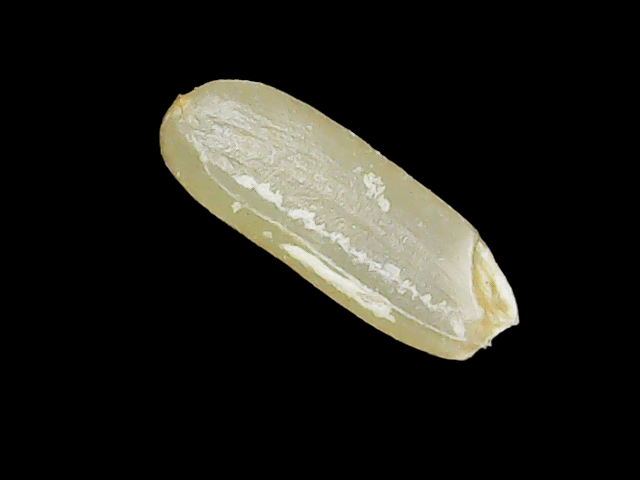
Rice variety: Binadhan17